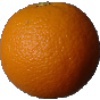
Label: orange